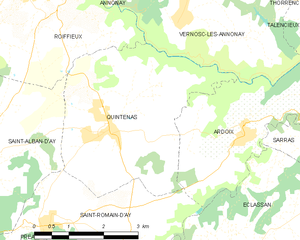
Carte des communes françaises: Quintenas